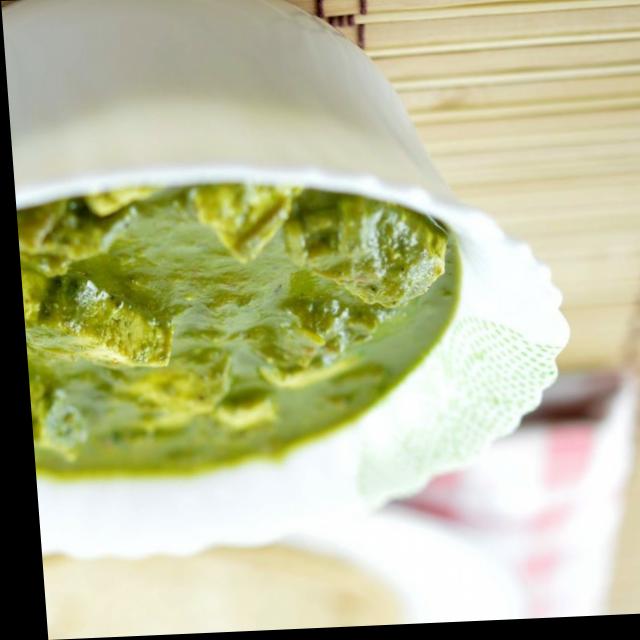
Dish: palak_paneer